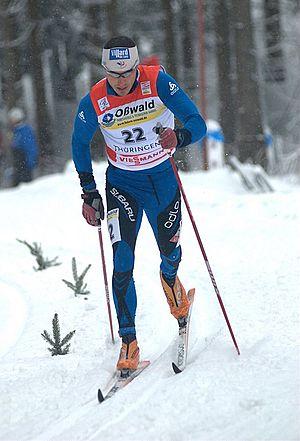
Villard-de-Lans [vilaʁ.də.lɑ̃] est une commune française située, géographiquement dans le massif du Vercors, administrativement dans le département de l'Isère, en région Auvergne-Rhône-Alpes et, autrefois rattachée à l'ancienne province du Dauphiné.
Robin Duvillard, né le 22 décembre 1983 à Saint-Martin-d'Hères, est un fondeur français qui a commencé sa carrière en 2001. Il a pris part aux Jeux olympiques de 2010 où il obtient une 50ᵉ place en poursuite, ainsi qu'aux Championnats du monde en 2011 et 2013 avec pour meilleur résultat une 9ᵉ place acquise en relais aux côtés de Mathias Wibault, Ivan Perrillat Boiteux et Maurice Manificat. Il ne compte pas de podium en Coupe du monde, son meilleur résultat étant une 4ᵉ place obtenue en relais à Sjusjoen en novembre 2011 avec Gaillard, Manificat et Christophe Perillat.